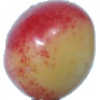
Label: Cherry Rainier 1